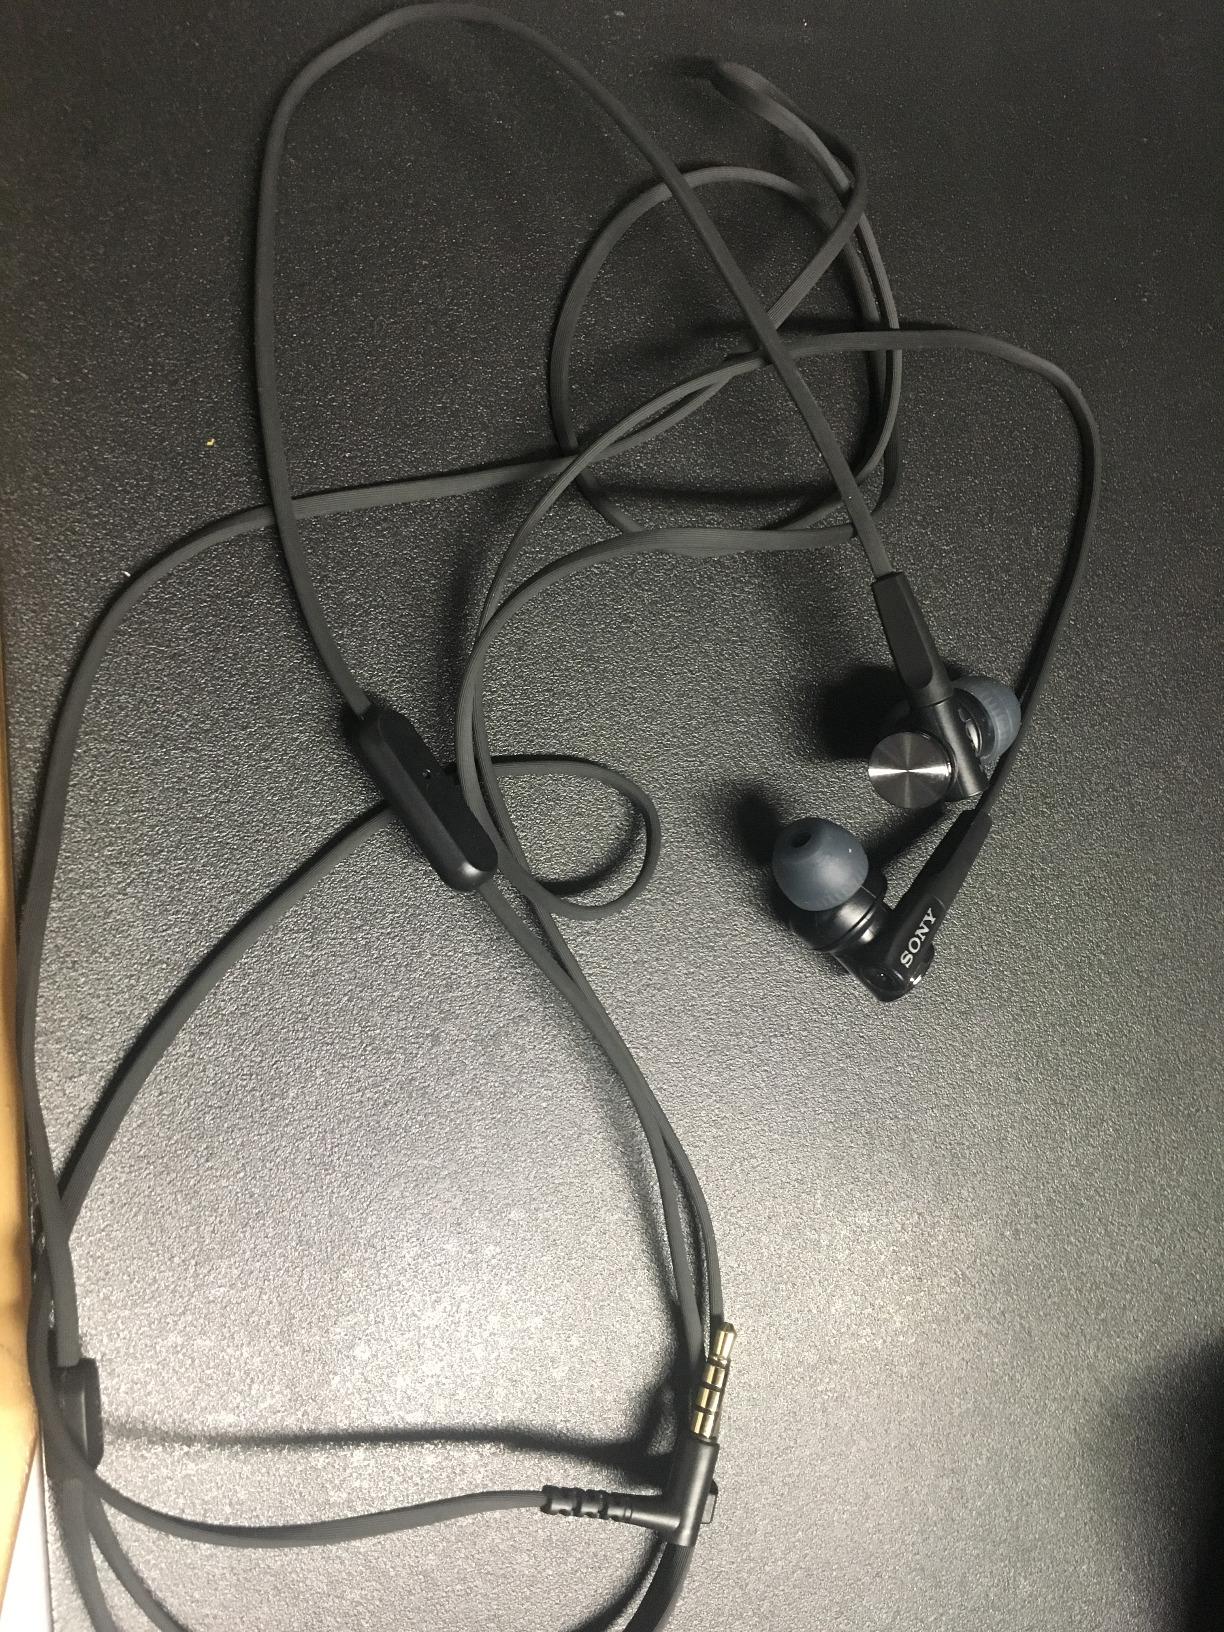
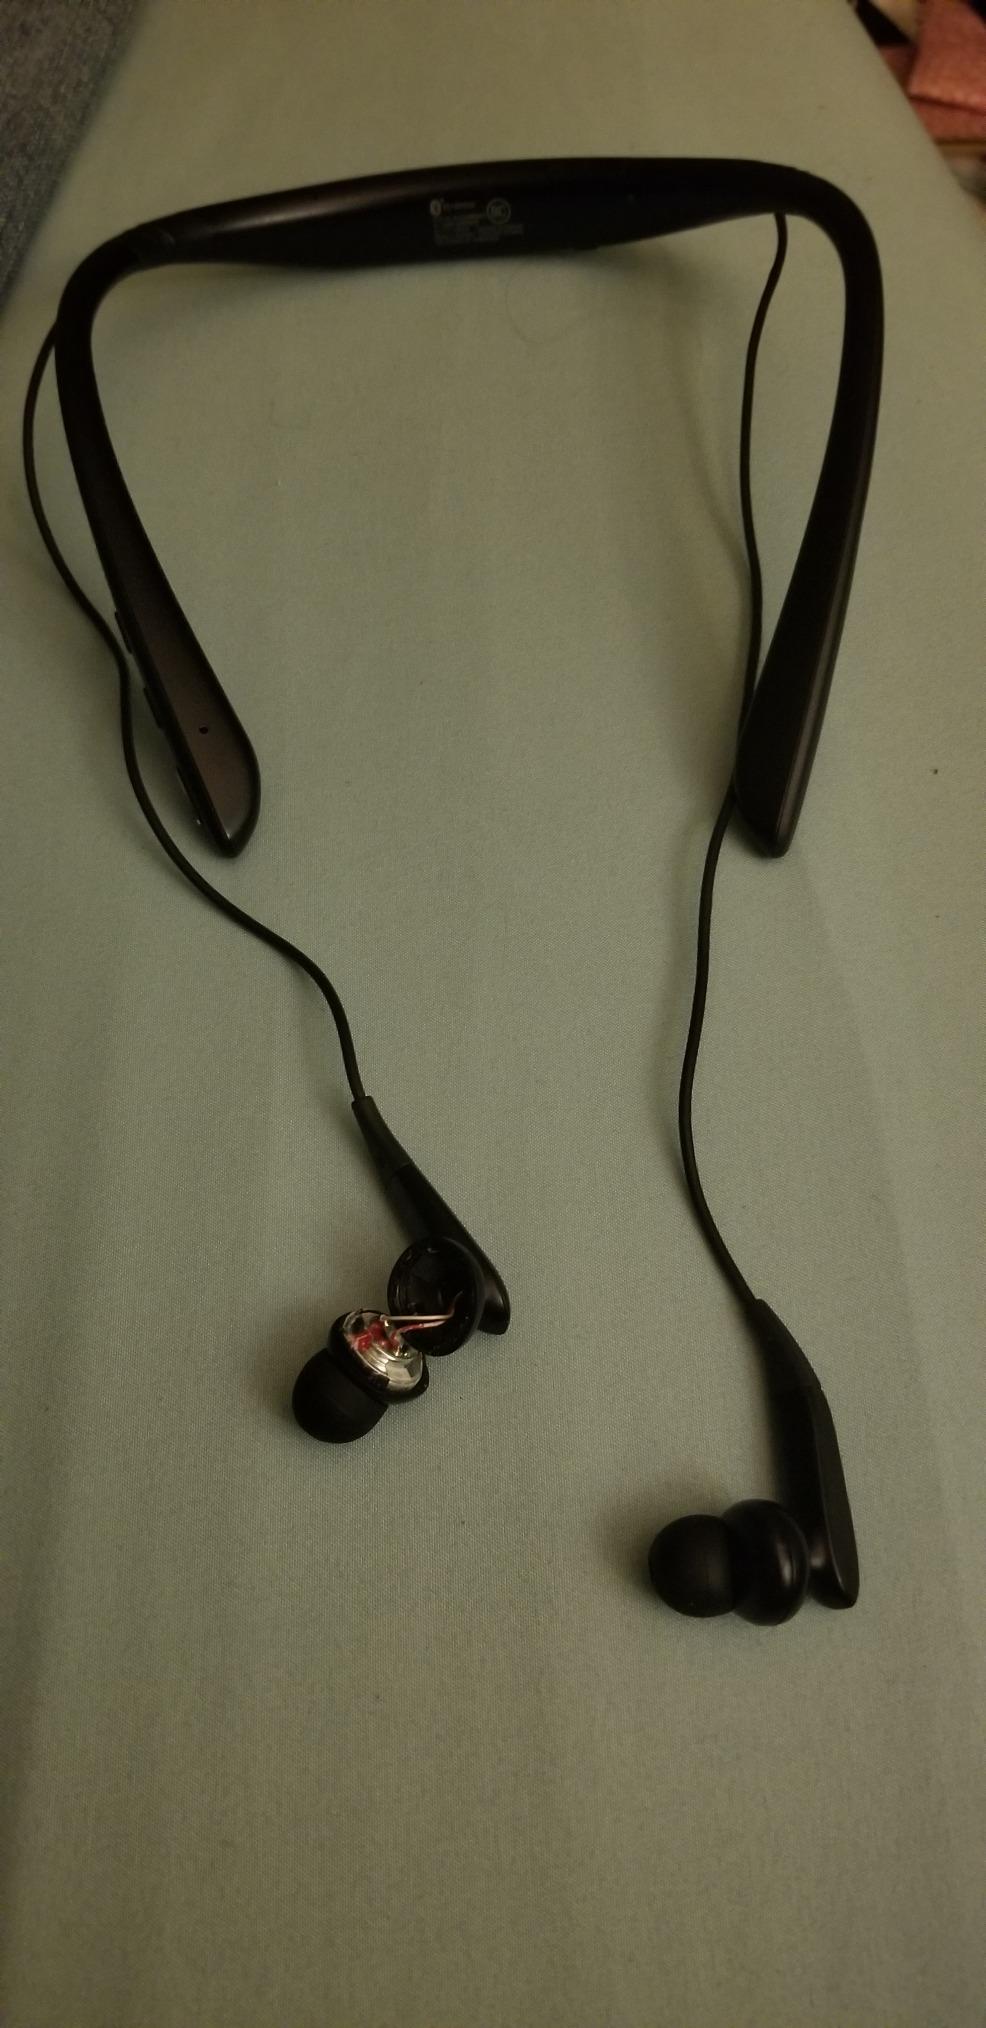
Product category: headphones
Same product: no